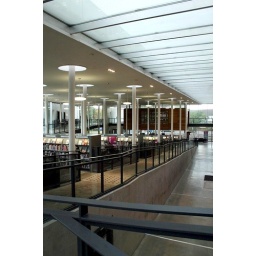
Gareth Hoskins Architects, opened 2006.Fab wee building in Easterhouse containing library (above), arts centre/ auditorium &amp;amp; sports centre/swimming pool.